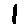
Label: 1